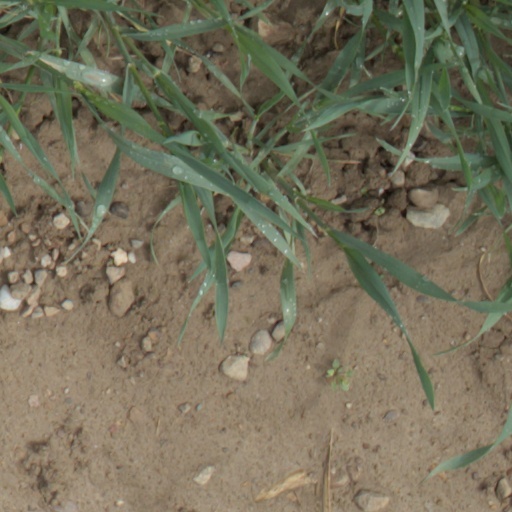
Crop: wheat